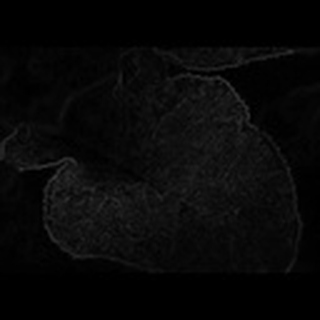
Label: cotton_powdery_mildew